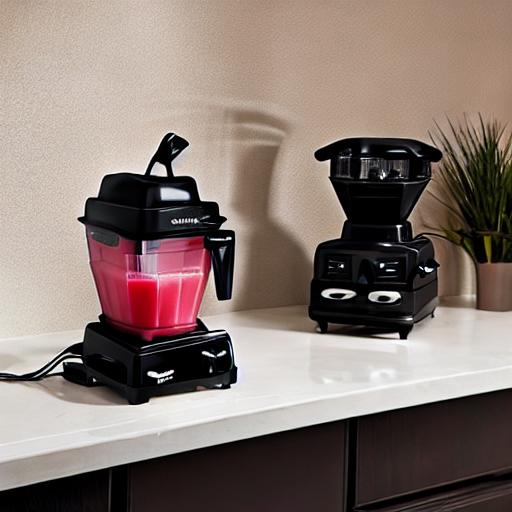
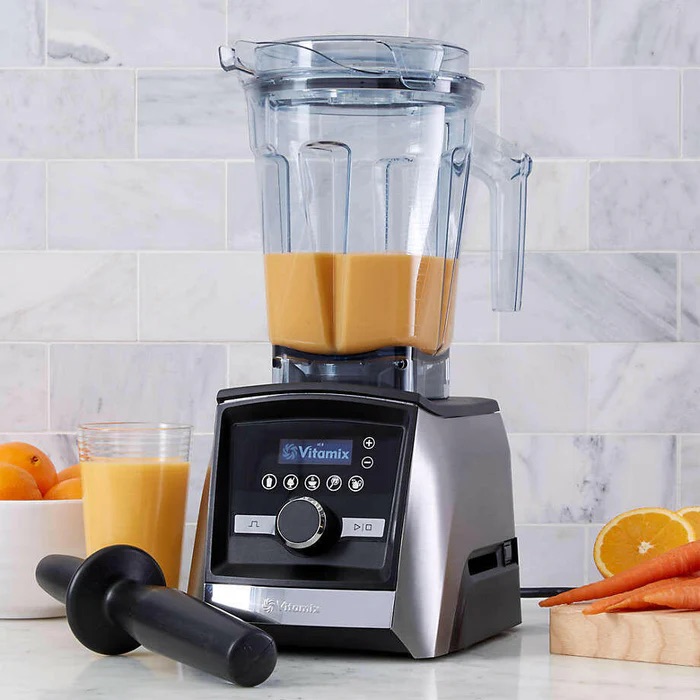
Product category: items_blender
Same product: no